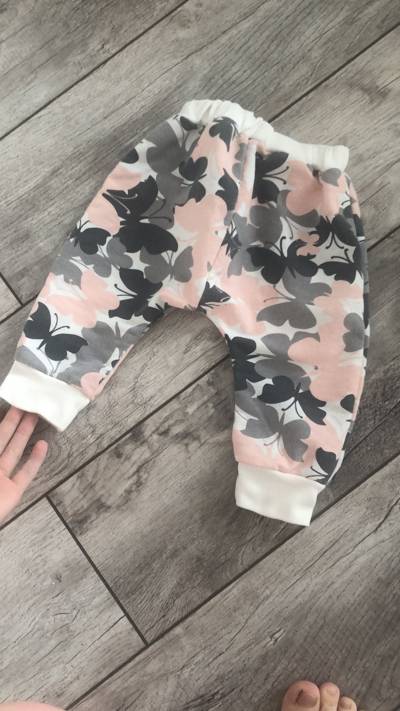
Waste category: clothes